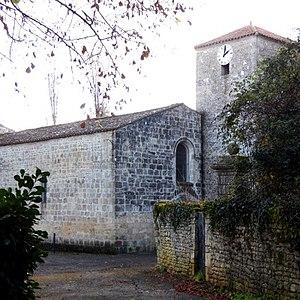
L'église de Saint-Maixent-de-Beugné dans les Deux-Sèvres.
Saint-Maixent-de-Beugné est une commune française située dans le département des Deux-Sèvres en région Nouvelle-Aquitaine.